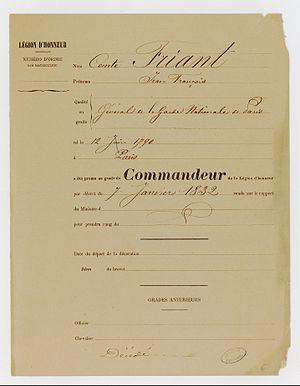
Couverture du dossier de Légion d'honneur de Jean-François Friant, Archives nationales, LH/1037/86
Jean-François Friant est un général français membre de la famille Friant né le 3 décembre 1790 à Paris et mort à Seraincourt en 1867.